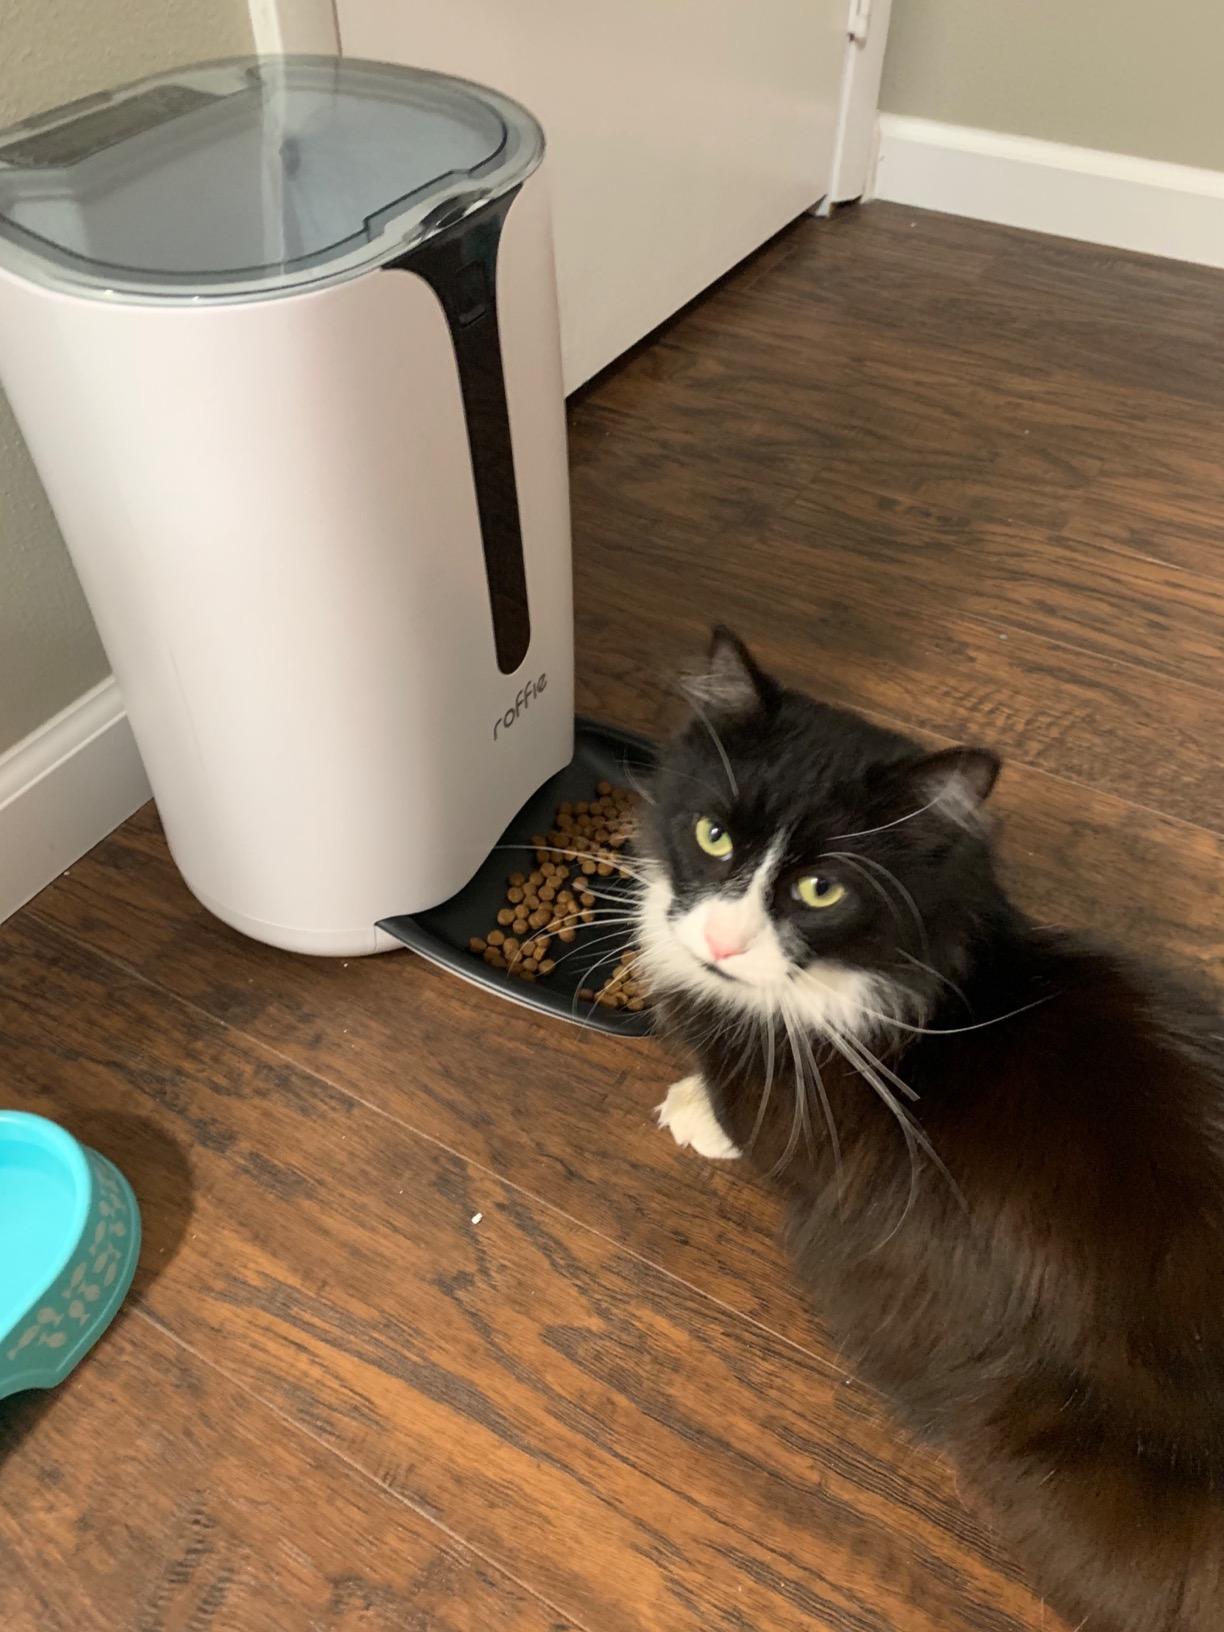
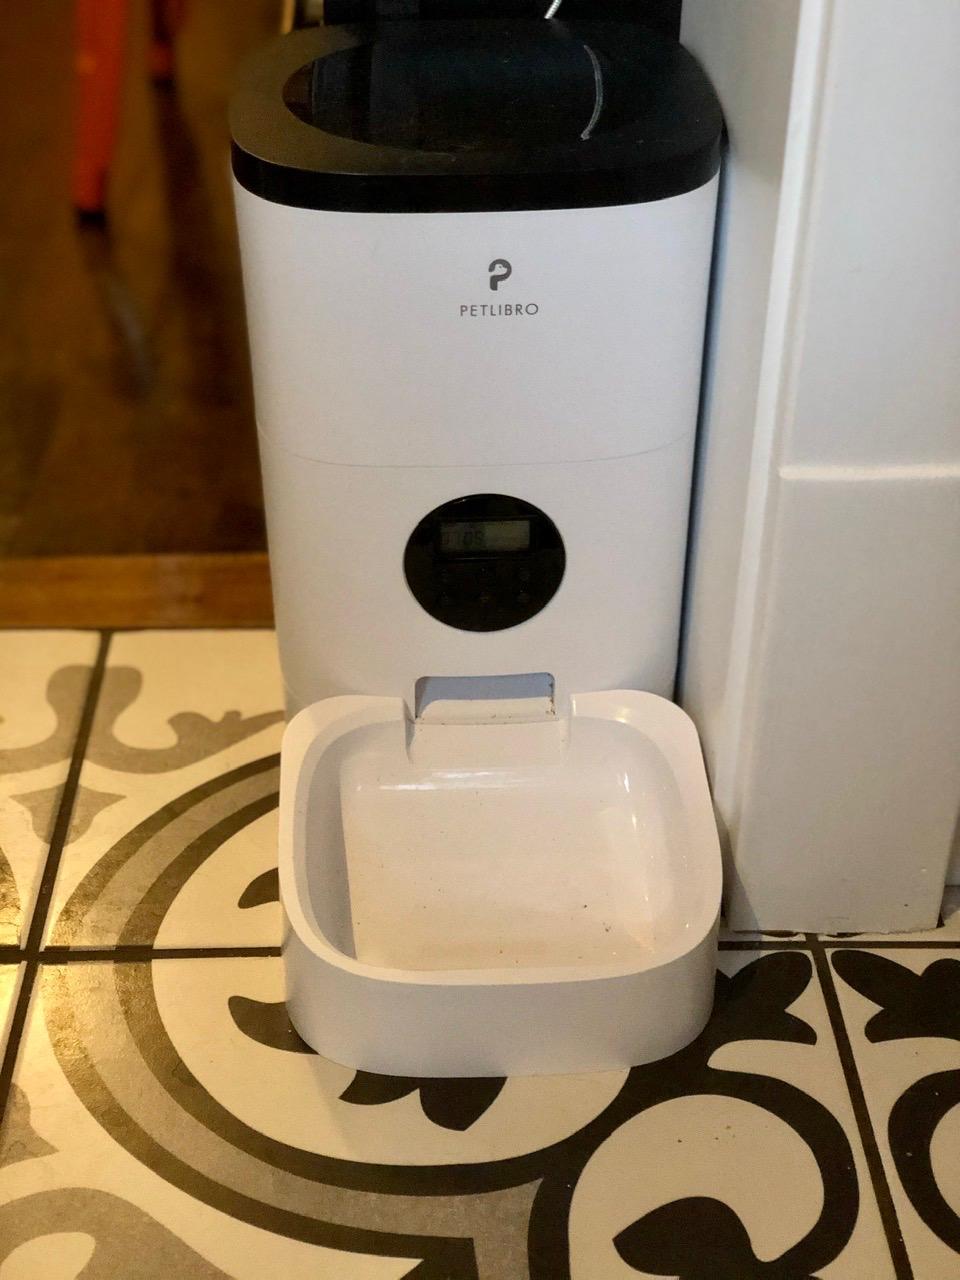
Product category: items_feeder
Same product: no